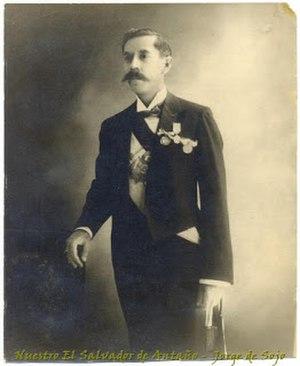
Manuel Enrique Araujo est un médecin et homme politique salvadorien. Il est président de la République du Salvador entre 1911 et 1913.